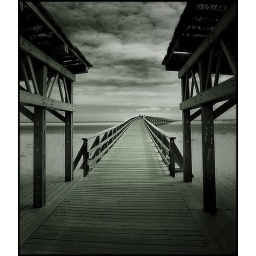
bridge over untroubled water